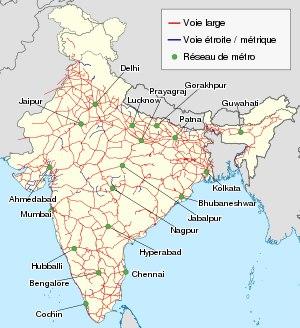
Le chemin de fer est le mode de transport à grande distance le plus utilisé en Inde. Le transport ferroviaire à travers le pays est assuré par la compagnie publique des Chemins de fer indiens, dont le réseau ferroviaire traverse le pays de long en large et s'étend sur 63 140 kilomètres de lignes. C'est l'un des réseaux de chemin de fer les plus longs et les plus chargés au monde, qui transporte plus de 5 milliards de passagers et 350 millions de tonnes de marchandises par an. Ce réseau s'étend sur les 28 états et sur 3 des 7 territoires du pays, et est raccordé aux réseaux du Népal, du Bangladesh et du Pakistan.